Austin, Nevada

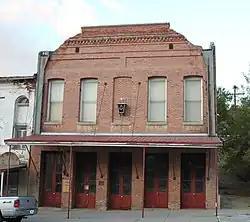
Austin Odd Fellows Home and Masonic Lodge, built in 1867

Austin is a "living ghost town", a well-preserved example of an early Nevada mining town. It contains four churches; both the Catholic church and the Austin Methodist Church were built in 1866. The Methodist Church is now used as a community center. The Catholic Church, St. Augustine's, has been purchased and is being restored as a cultural center for Central Nevada. The Episcopal church, dedicated to St. George and considered by some to be the prettiest frontier church still standing, was built in 1878 and is still in regular use. These three churches are listed as Nevada Historical Marker 67.